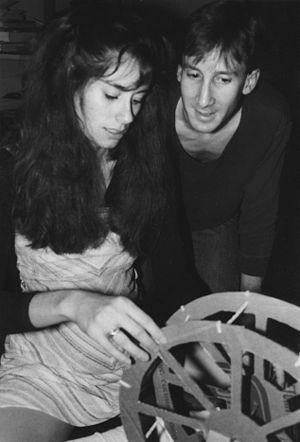
"Lanford Wilson est un dramaturge américain. Son travail, tel que décrit par The New York Times, était ""terreux, réaliste, grandement admiré [et] largement interprété"". Wilson a contribué à faire avancer le mouvement théâtral Off-Off-Broadway avec ses premières pièces, qui ont d'abord été produites au Caffe Cino débutant en 1964. Il fut l'un des premiers dramaturges à passer d'Off-Off-Broadway à Off-Broadway, puis Broadway et au-delà.